The Fountainhead (film)

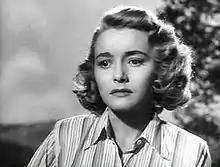
Patricia Neal played Dominique Francon.

Ayn Rand's novel "The Fountainhead" was published in May 1943. Barbara Stanwyck read it and wanted to play the novel's heroine, Dominique Francon, in a movie adaptation. She asked Jack L. Warner to buy the rights to the book for her. Warner Bros. purchased the film rights in October 1943 and asked Rand to write the screenplay. Rand agreed, on the condition that not a single word of her dialogue be changed. "The Fountainhead" went into production with Mervyn LeRoy hired to direct, but the production was delayed. LeRoy said that the delay was the result of the influence of the War Production Board, spurred by Rand's anti-Communist politics.